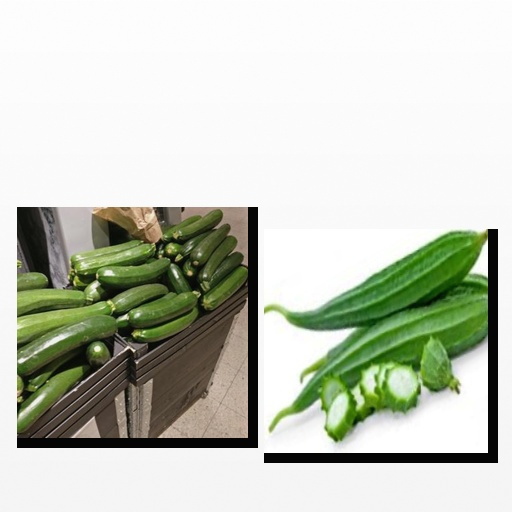
Food items: sponge_gourd, zucchini